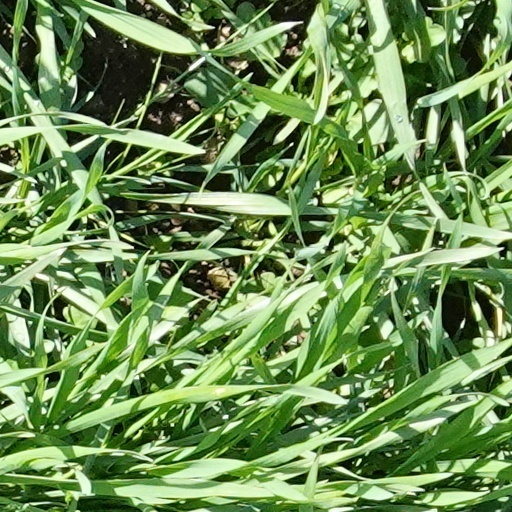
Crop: wheat